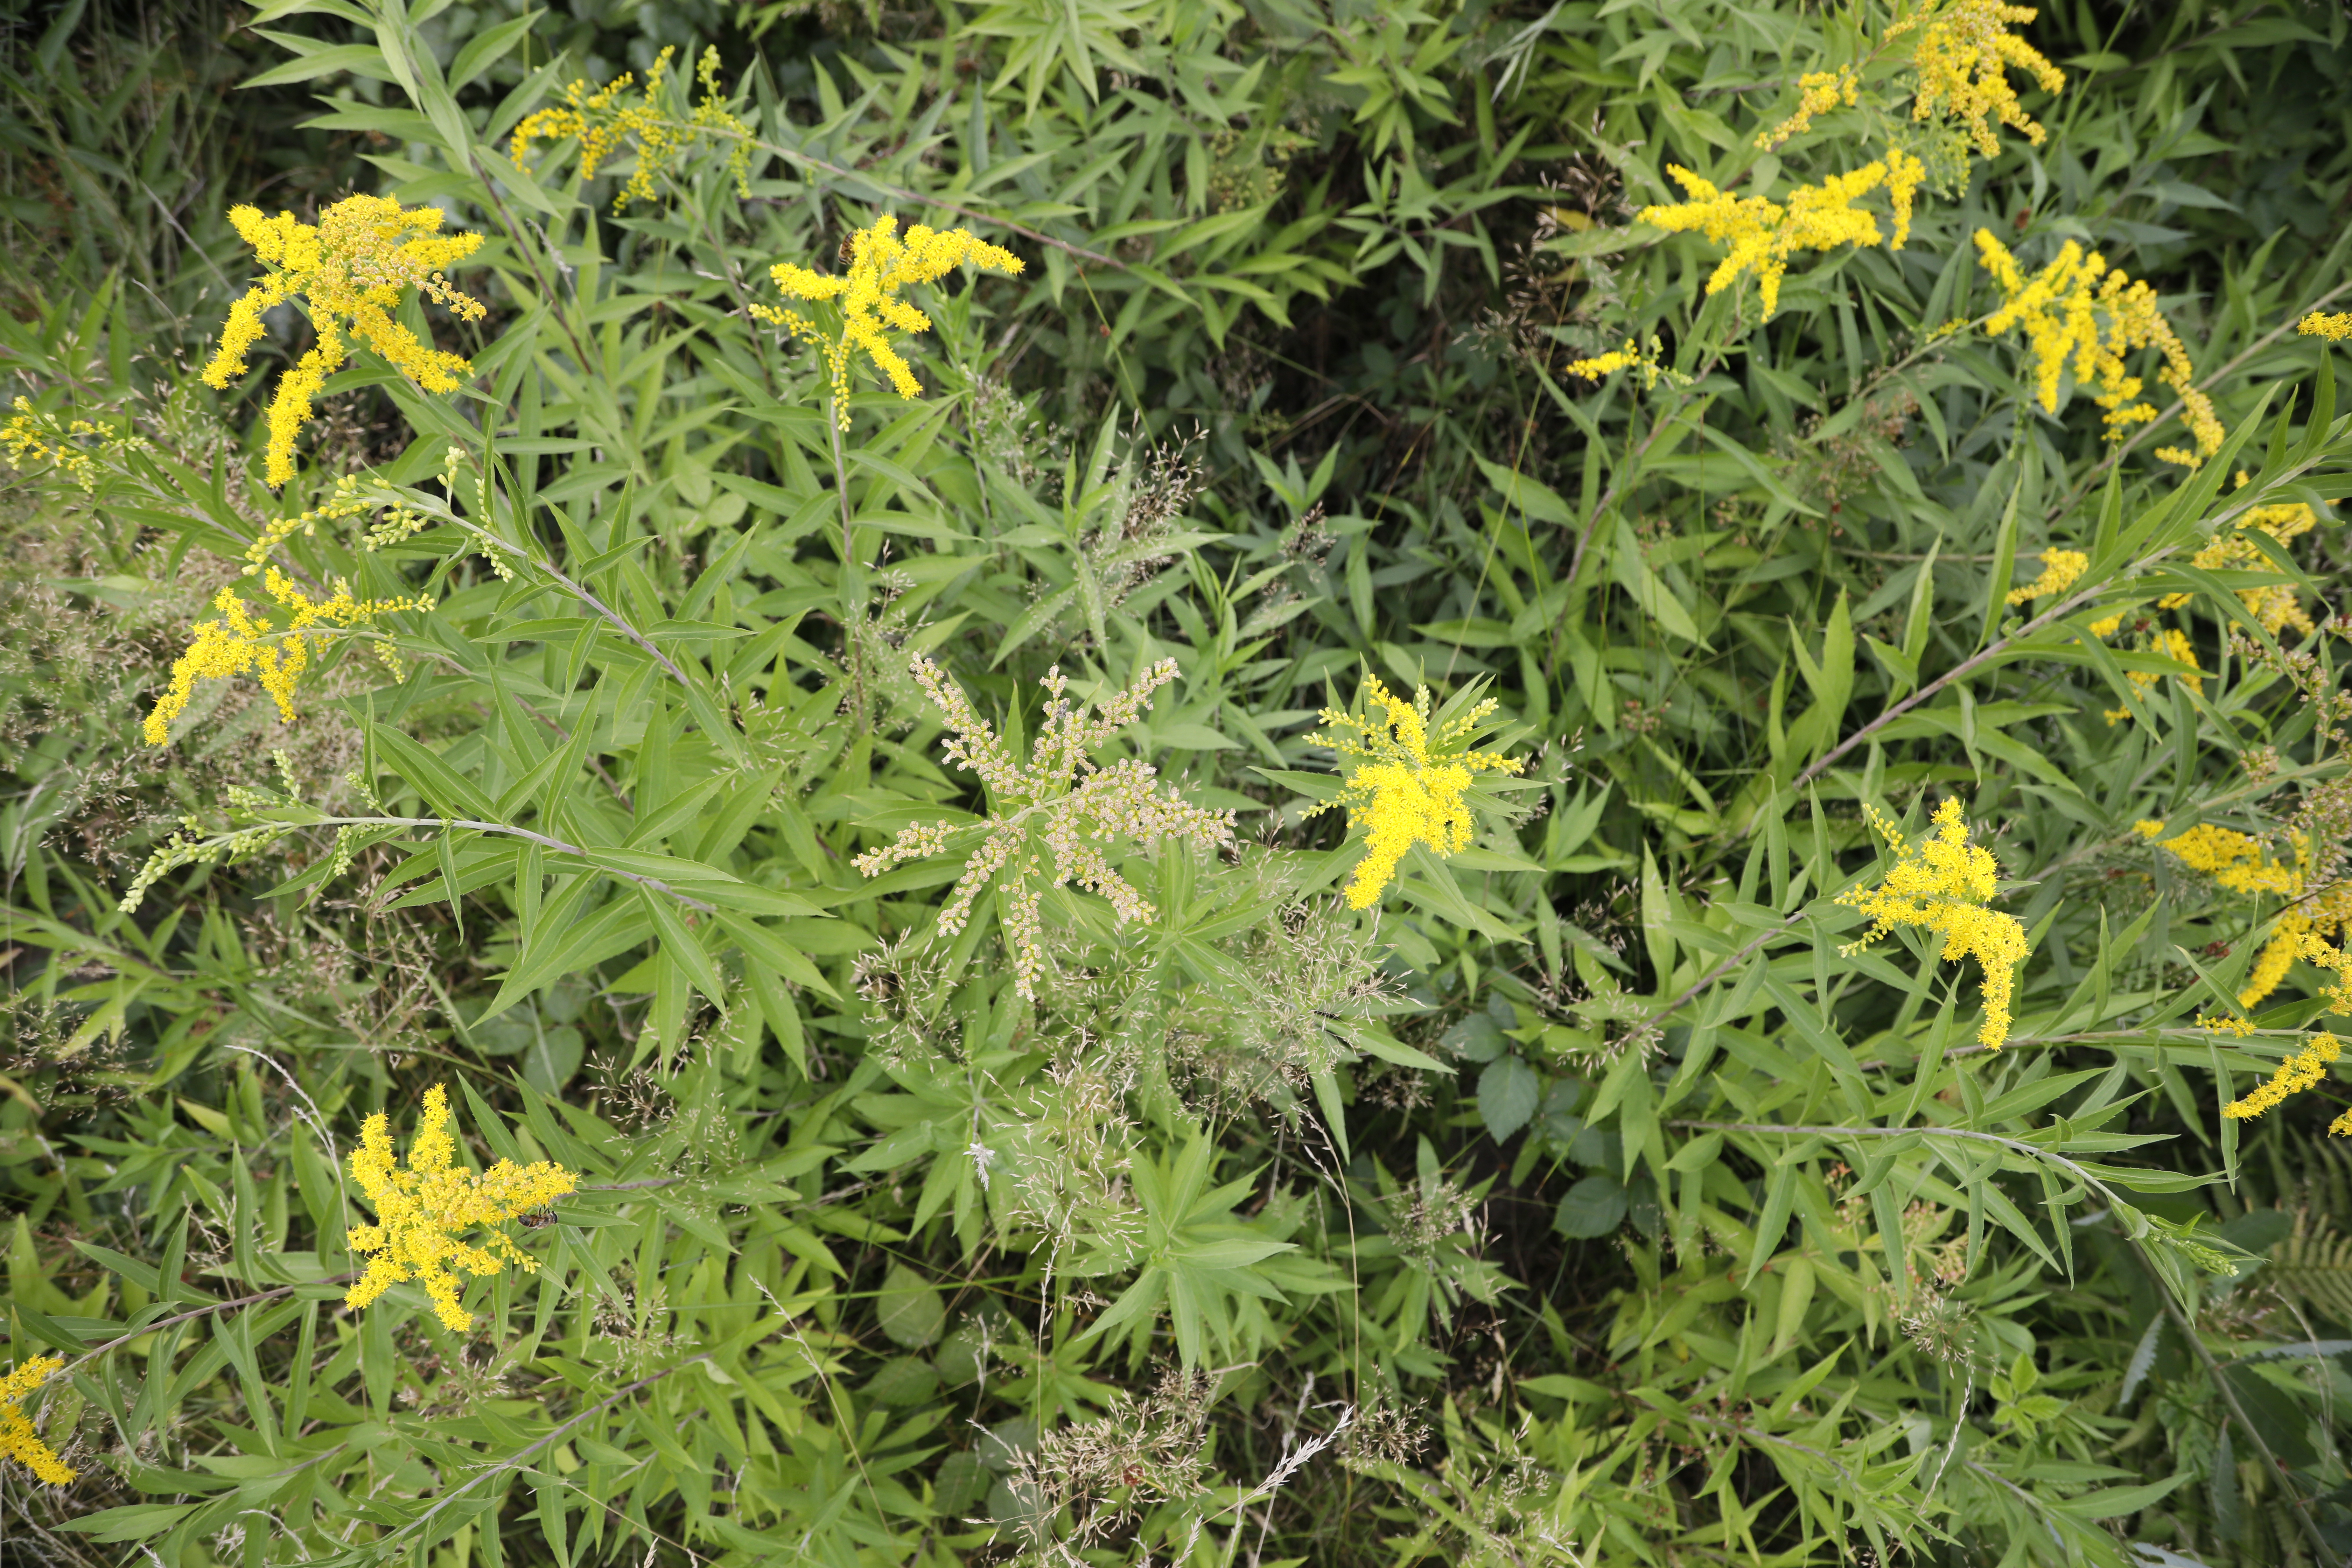
Plant species: Solidago gigantea